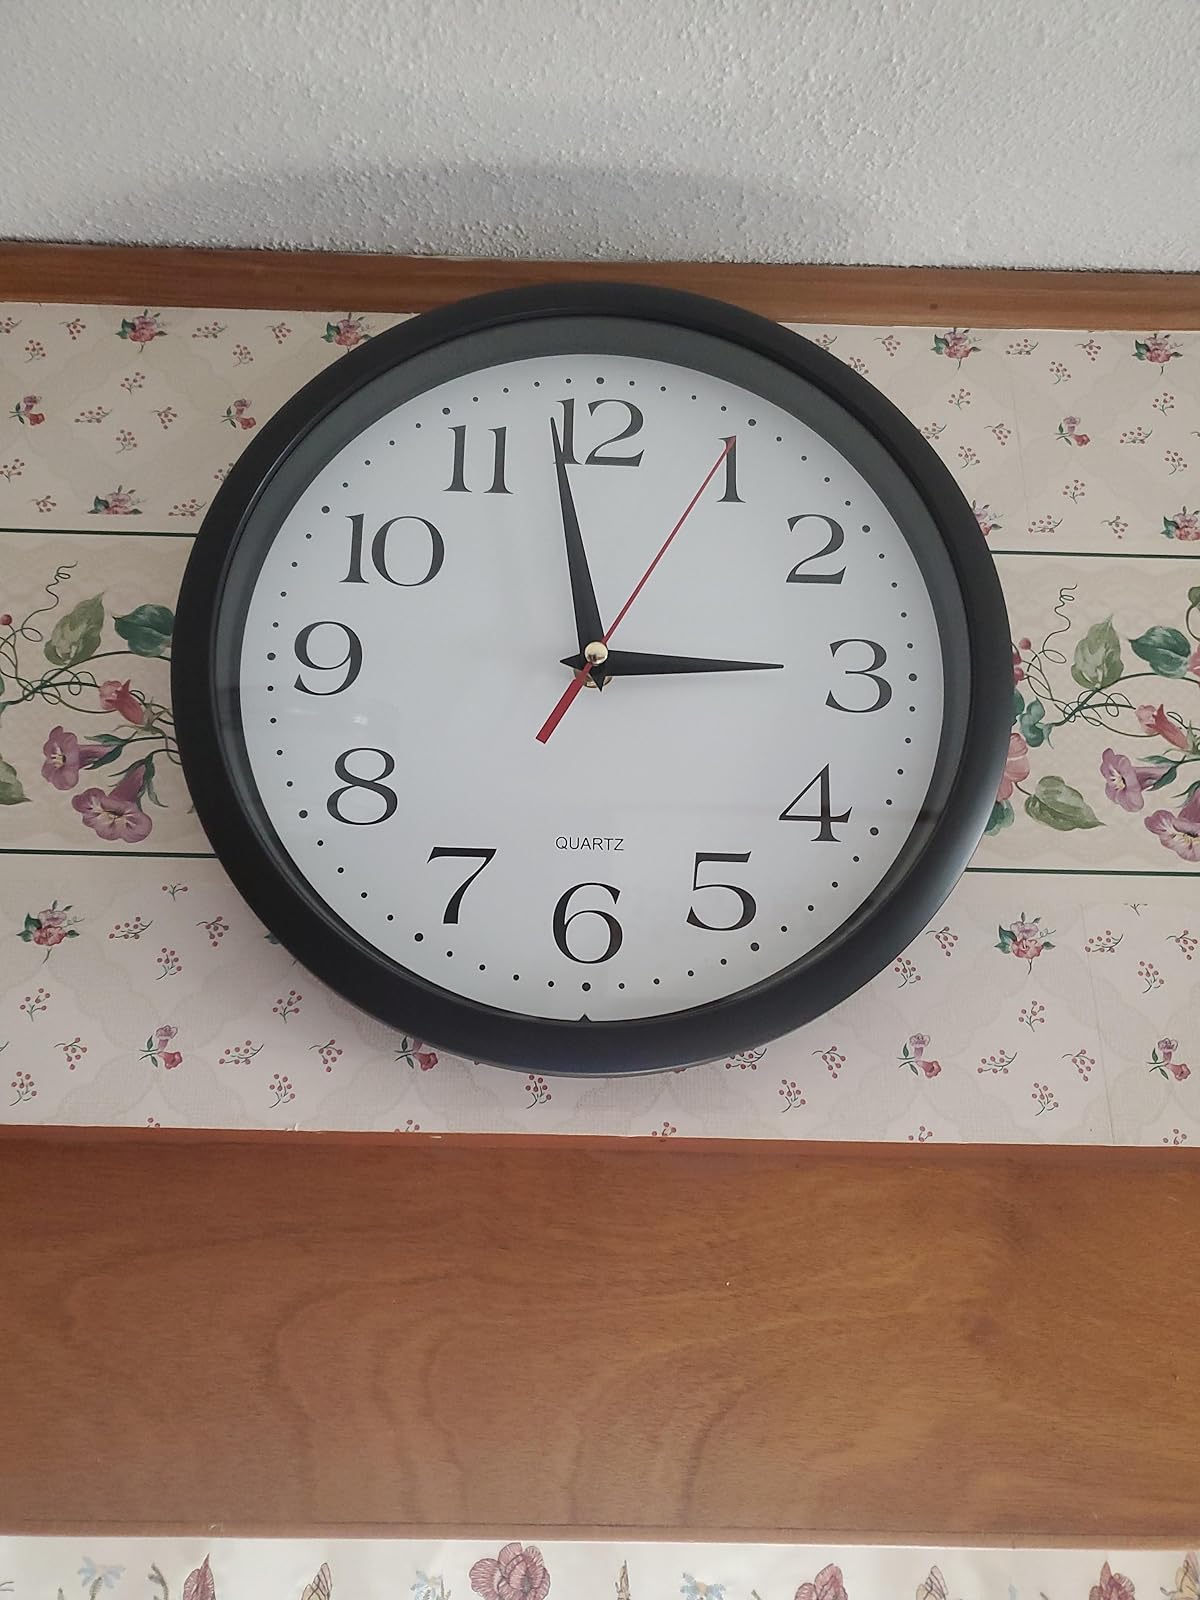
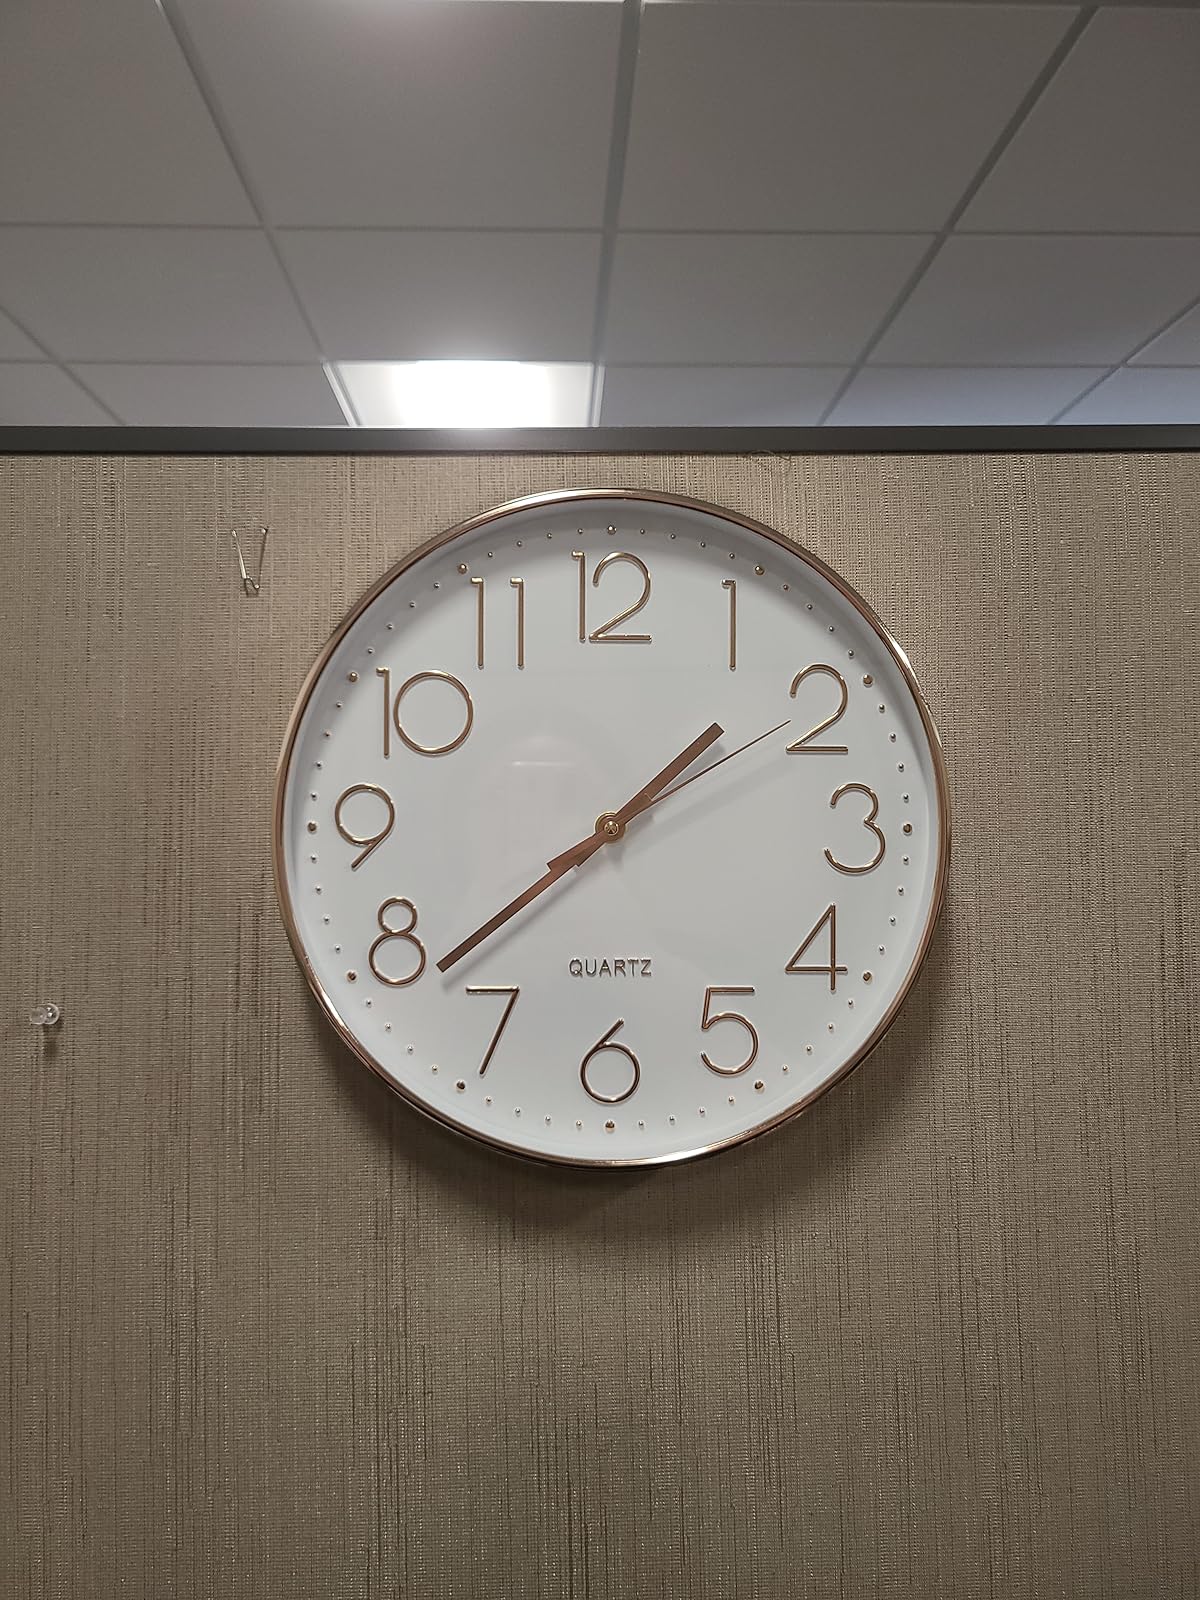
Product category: clock
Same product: no